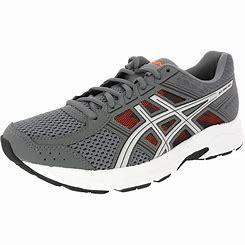
Brand: Asics
Model: Gel Contend 4